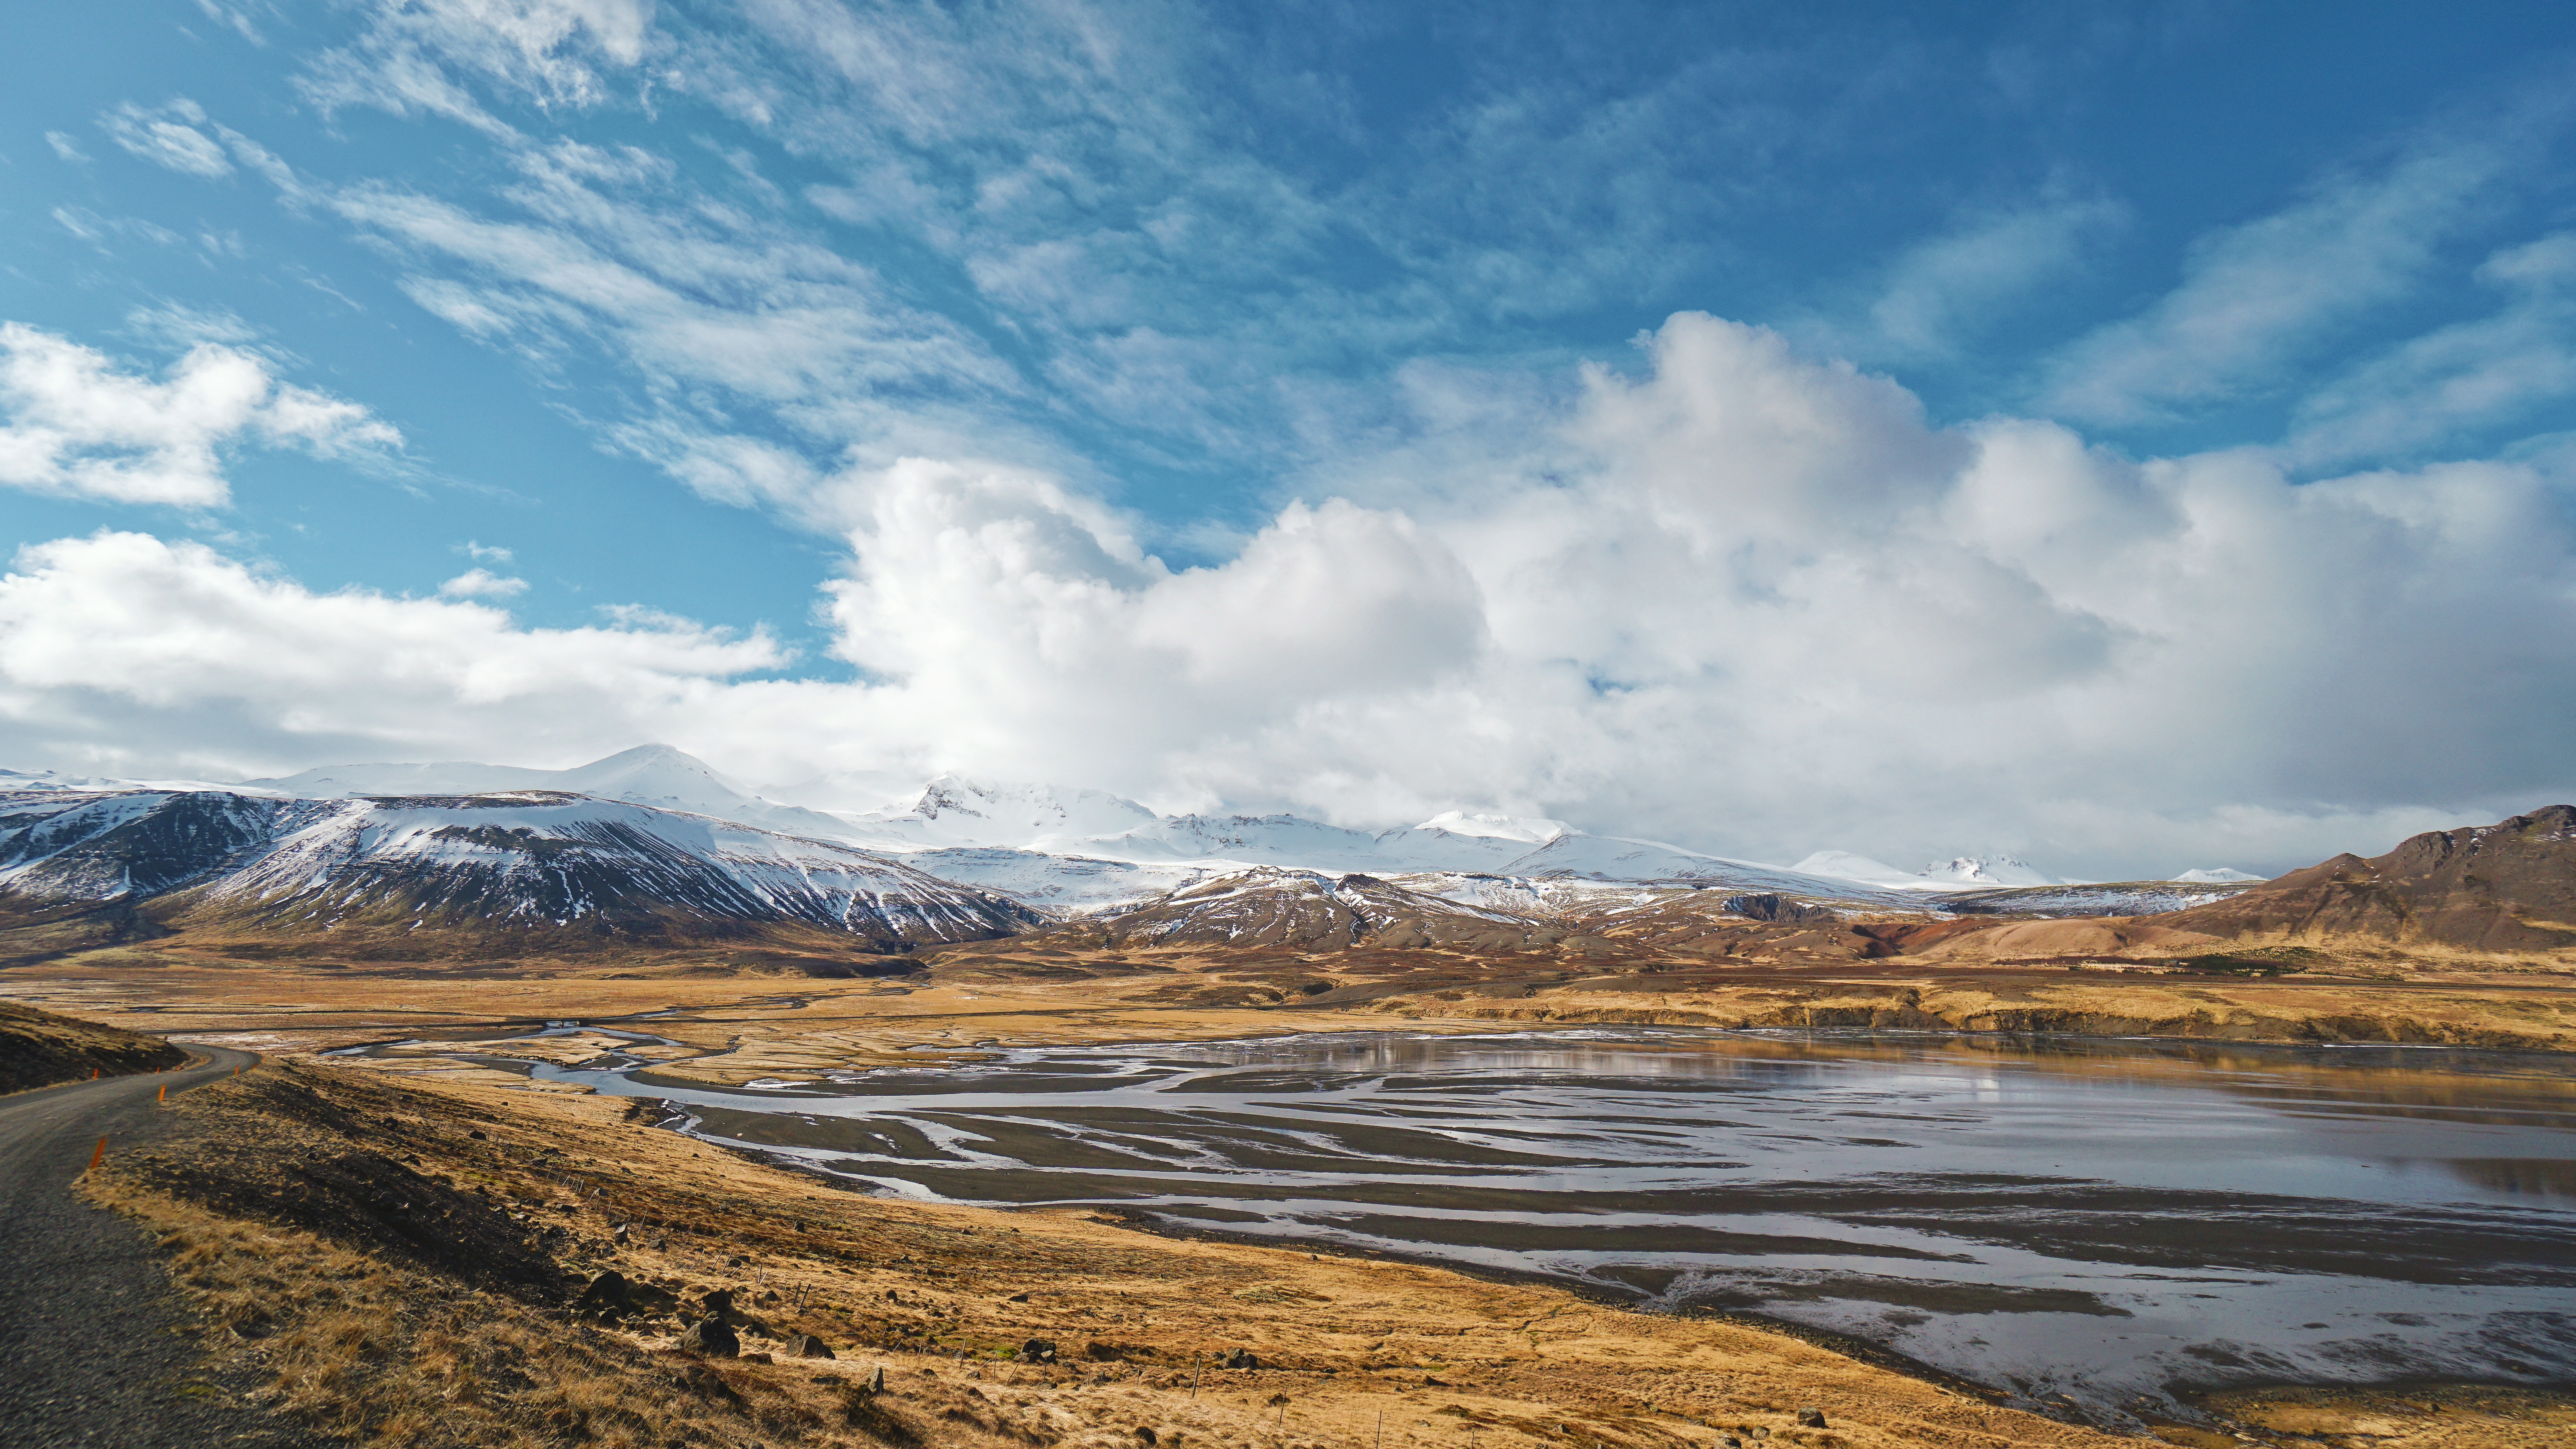
landscape, horizon, wilderness, mountain, cloud, sky, road, hill, valley, mountain range, cumulus, highland, national park, ridge, plain, geology, grassland, plateau, fell, loch, elevation, ecosystem, tundra, steppe, meteorological phenomenon, mountainous landforms, ecoregion